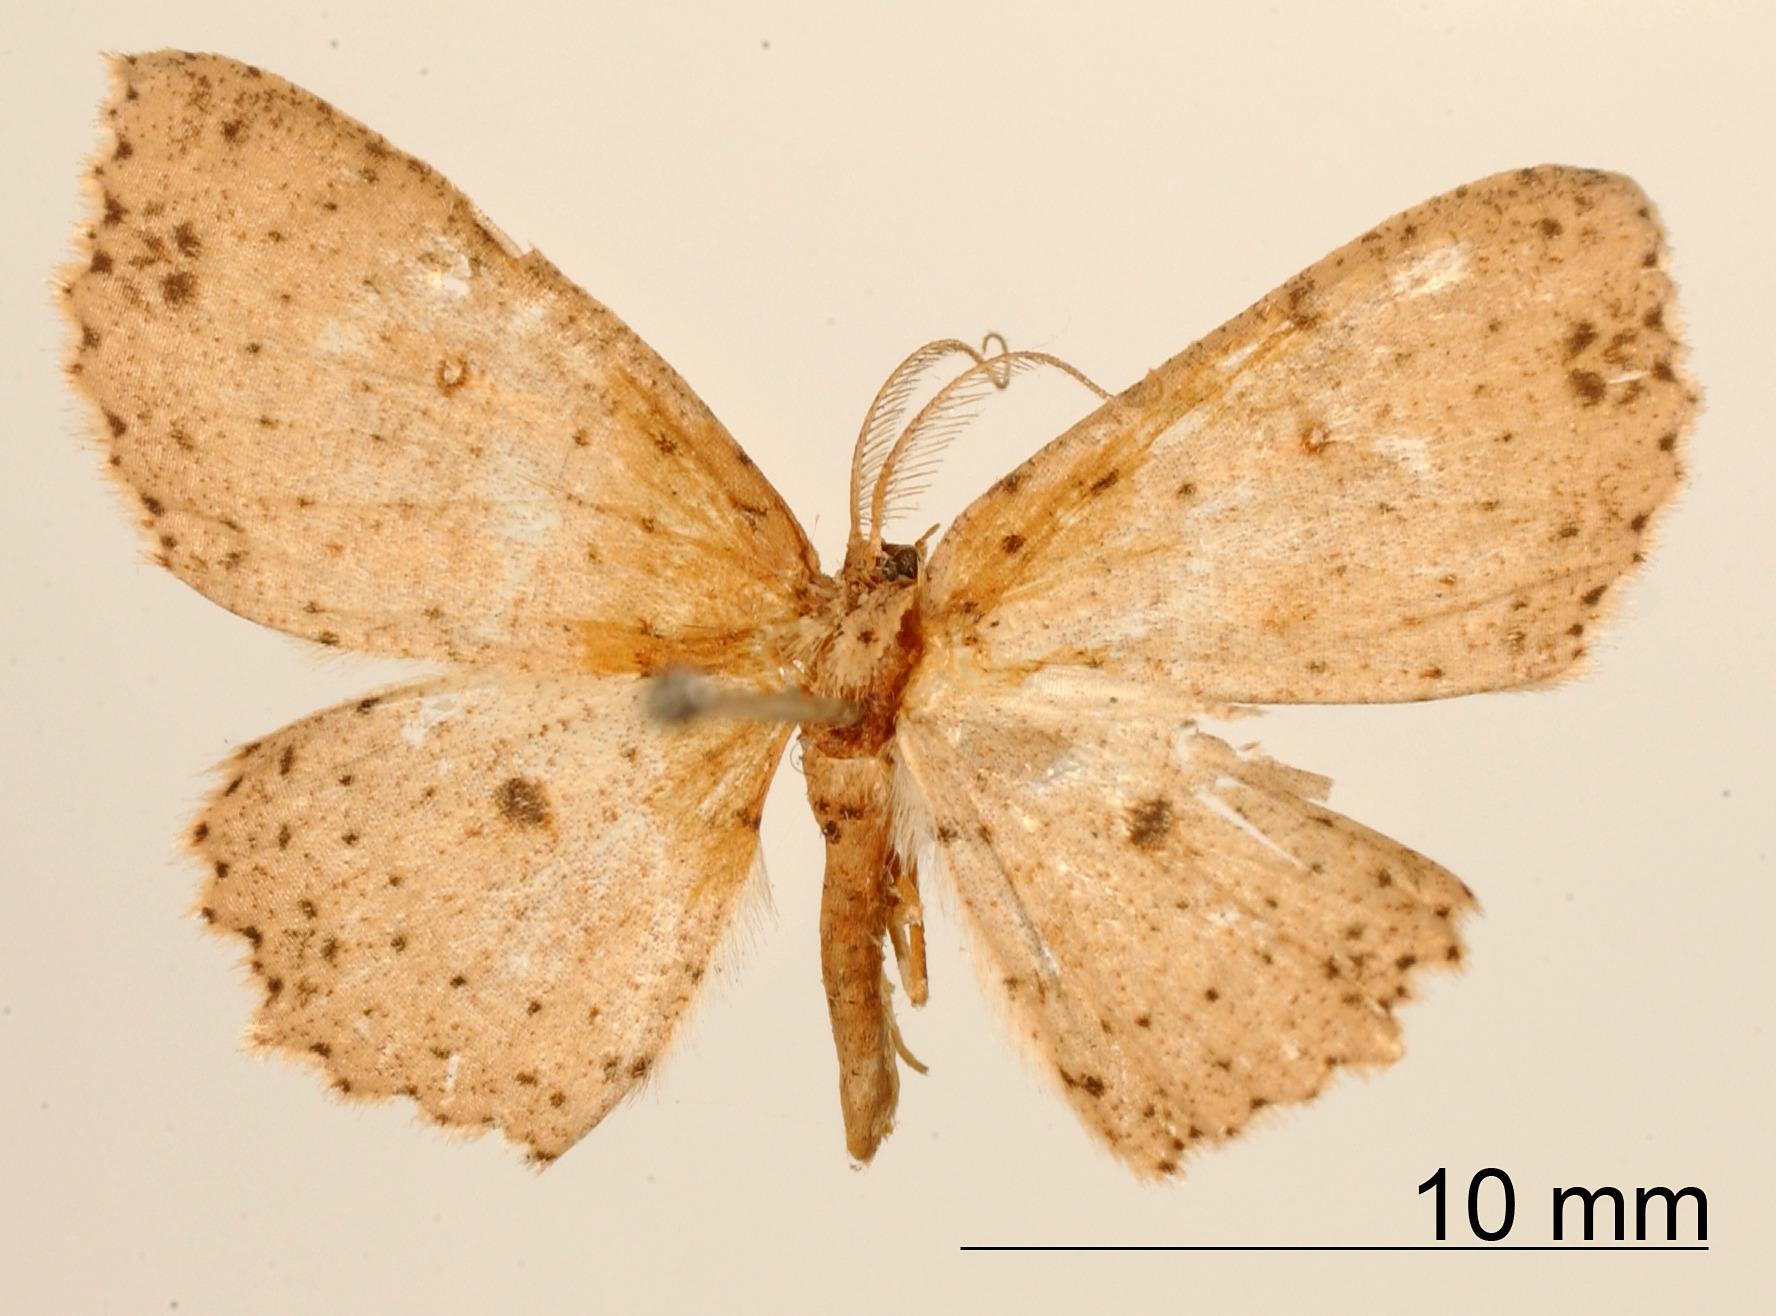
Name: Anisodes stricticata
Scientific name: Anisodes stricticata Warren, 1906
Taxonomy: Animalia, Arthropoda, Insecta, Lepidoptera, Geometridae, Sterrhinae
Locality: Orizaba, Veracruz-Llave, Mexico